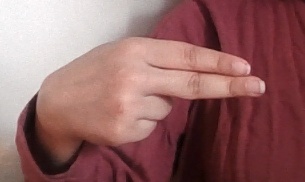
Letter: ain